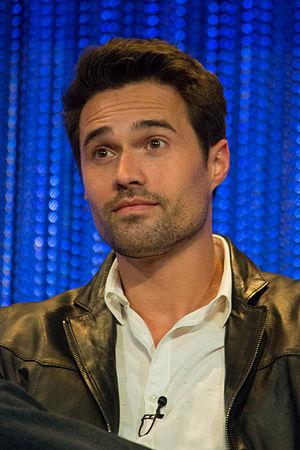
Brett Dalton est un acteur américain.
Marvel : Les Agents du SHIELD est une série télévisée américaine de super-héros en 136 épisodes de 45 minutes, créée par Joss Whedon, Jed Whedon et Maurissa Tancharoen d'après les comics Marvel de Stan Lee et Jack Kirby. Produite par Marvel Television et ABC Studios, elle a été diffusée simultanément du 24 septembre 2013 jusqu'au 12 août 2020 sur le réseau ABC aux États-Unis et sur le réseau CTV au Canada.